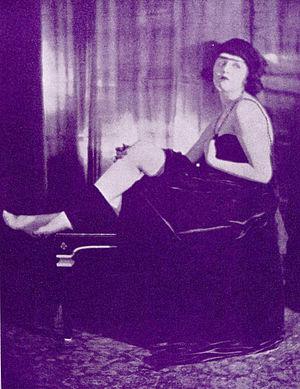
Bebe Daniels, née Phyllis Daniels le 14 janvier 1901 à Dallas au Texas, et morte à Londres le 16 mars 1971, était une actrice américaine qui débuta à Hollywood à l'époque du cinéma muet.